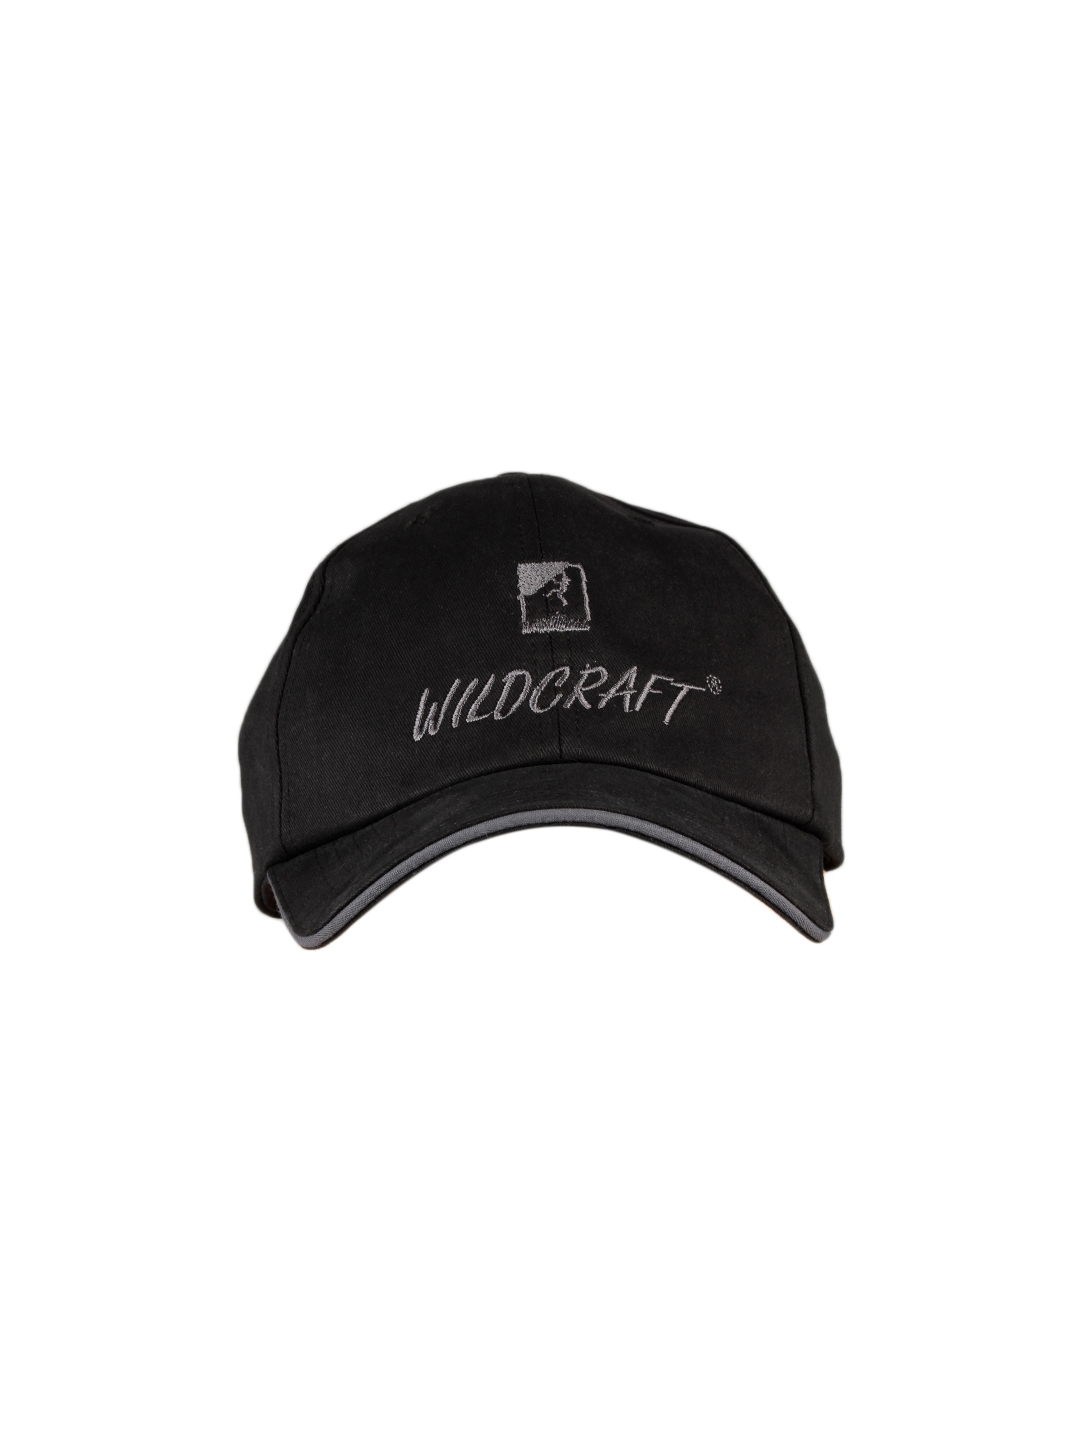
Wildcraft Unisex Beige Cap
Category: Accessories / Headwear / Caps
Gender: Unisex
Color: Black
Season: Summer 2012
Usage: Casual